Helmut Gernsheim

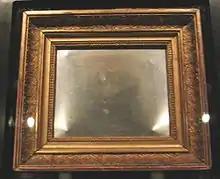
Nicéphore Niépce (1827) "View from the window at Le Gras"

Though having studied art history, Gernsheim's inclination toward a specialisation in photography history came from having been a photographer himself.